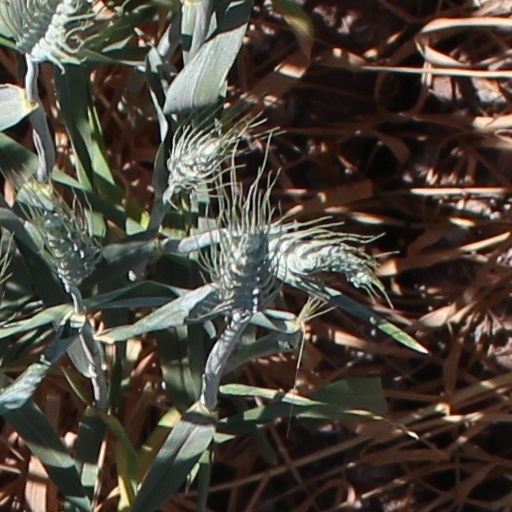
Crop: wheat